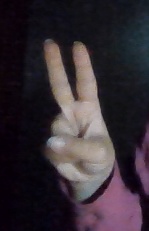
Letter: taa